Sunday Business

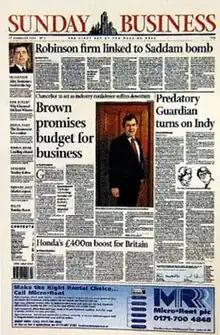
"Sunday Business" first edition

Sunday Business was a national Sunday broadsheet financial newspaper published in the United Kingdom, which ran from 1996 to 2006, when it was turned into a magazine called "The Business".